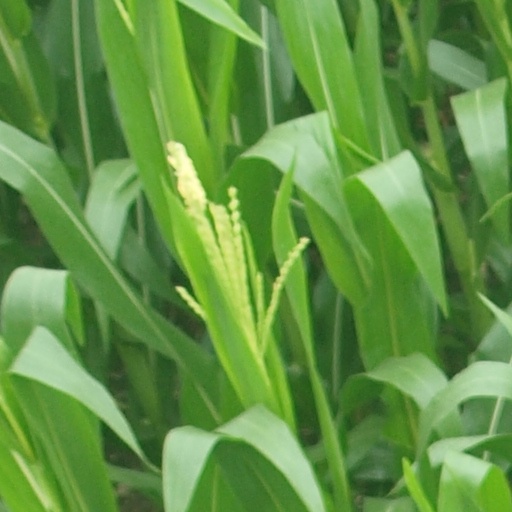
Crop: maize; corn